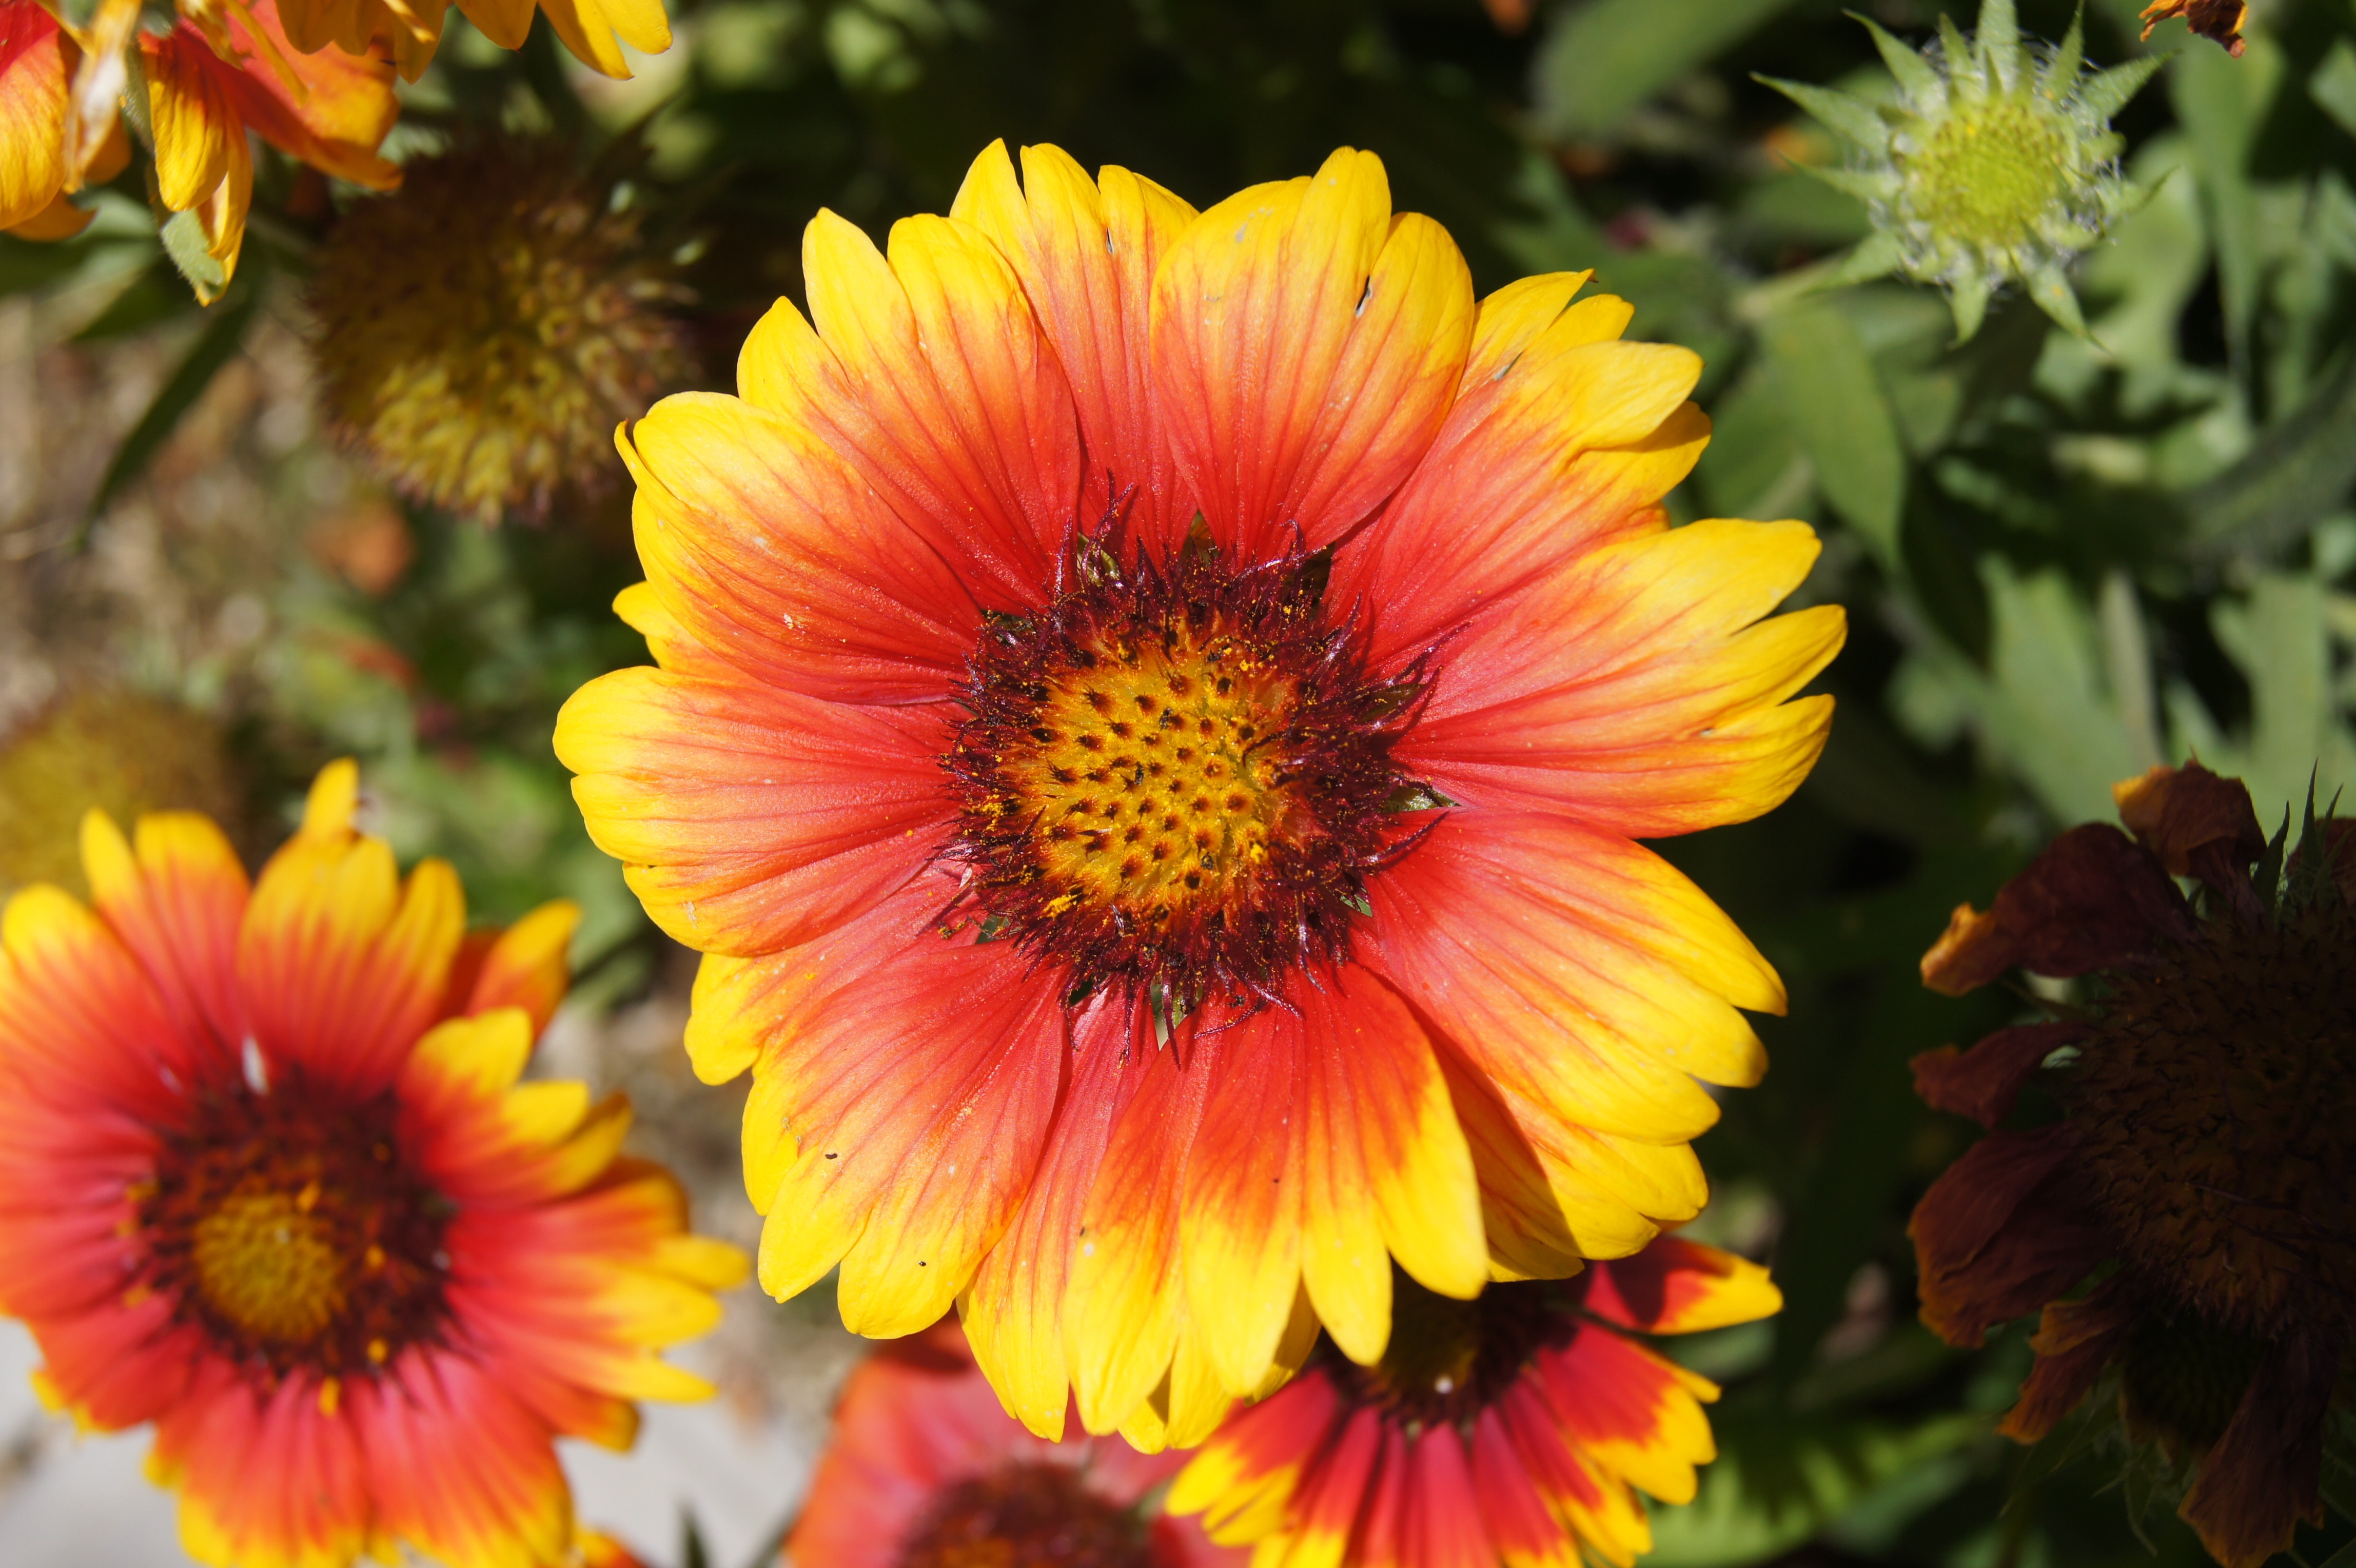
nature, blossom, plant, flower, petal, bloom, orange, red, herb, macro, botany, yellow, flora, wildflower, nectar, macro photography, flowering plant, daisy family, calendula, annual plant, land plant, blanket flowers